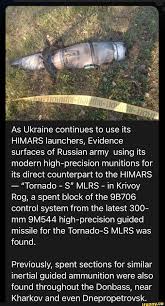
Label: Tornado